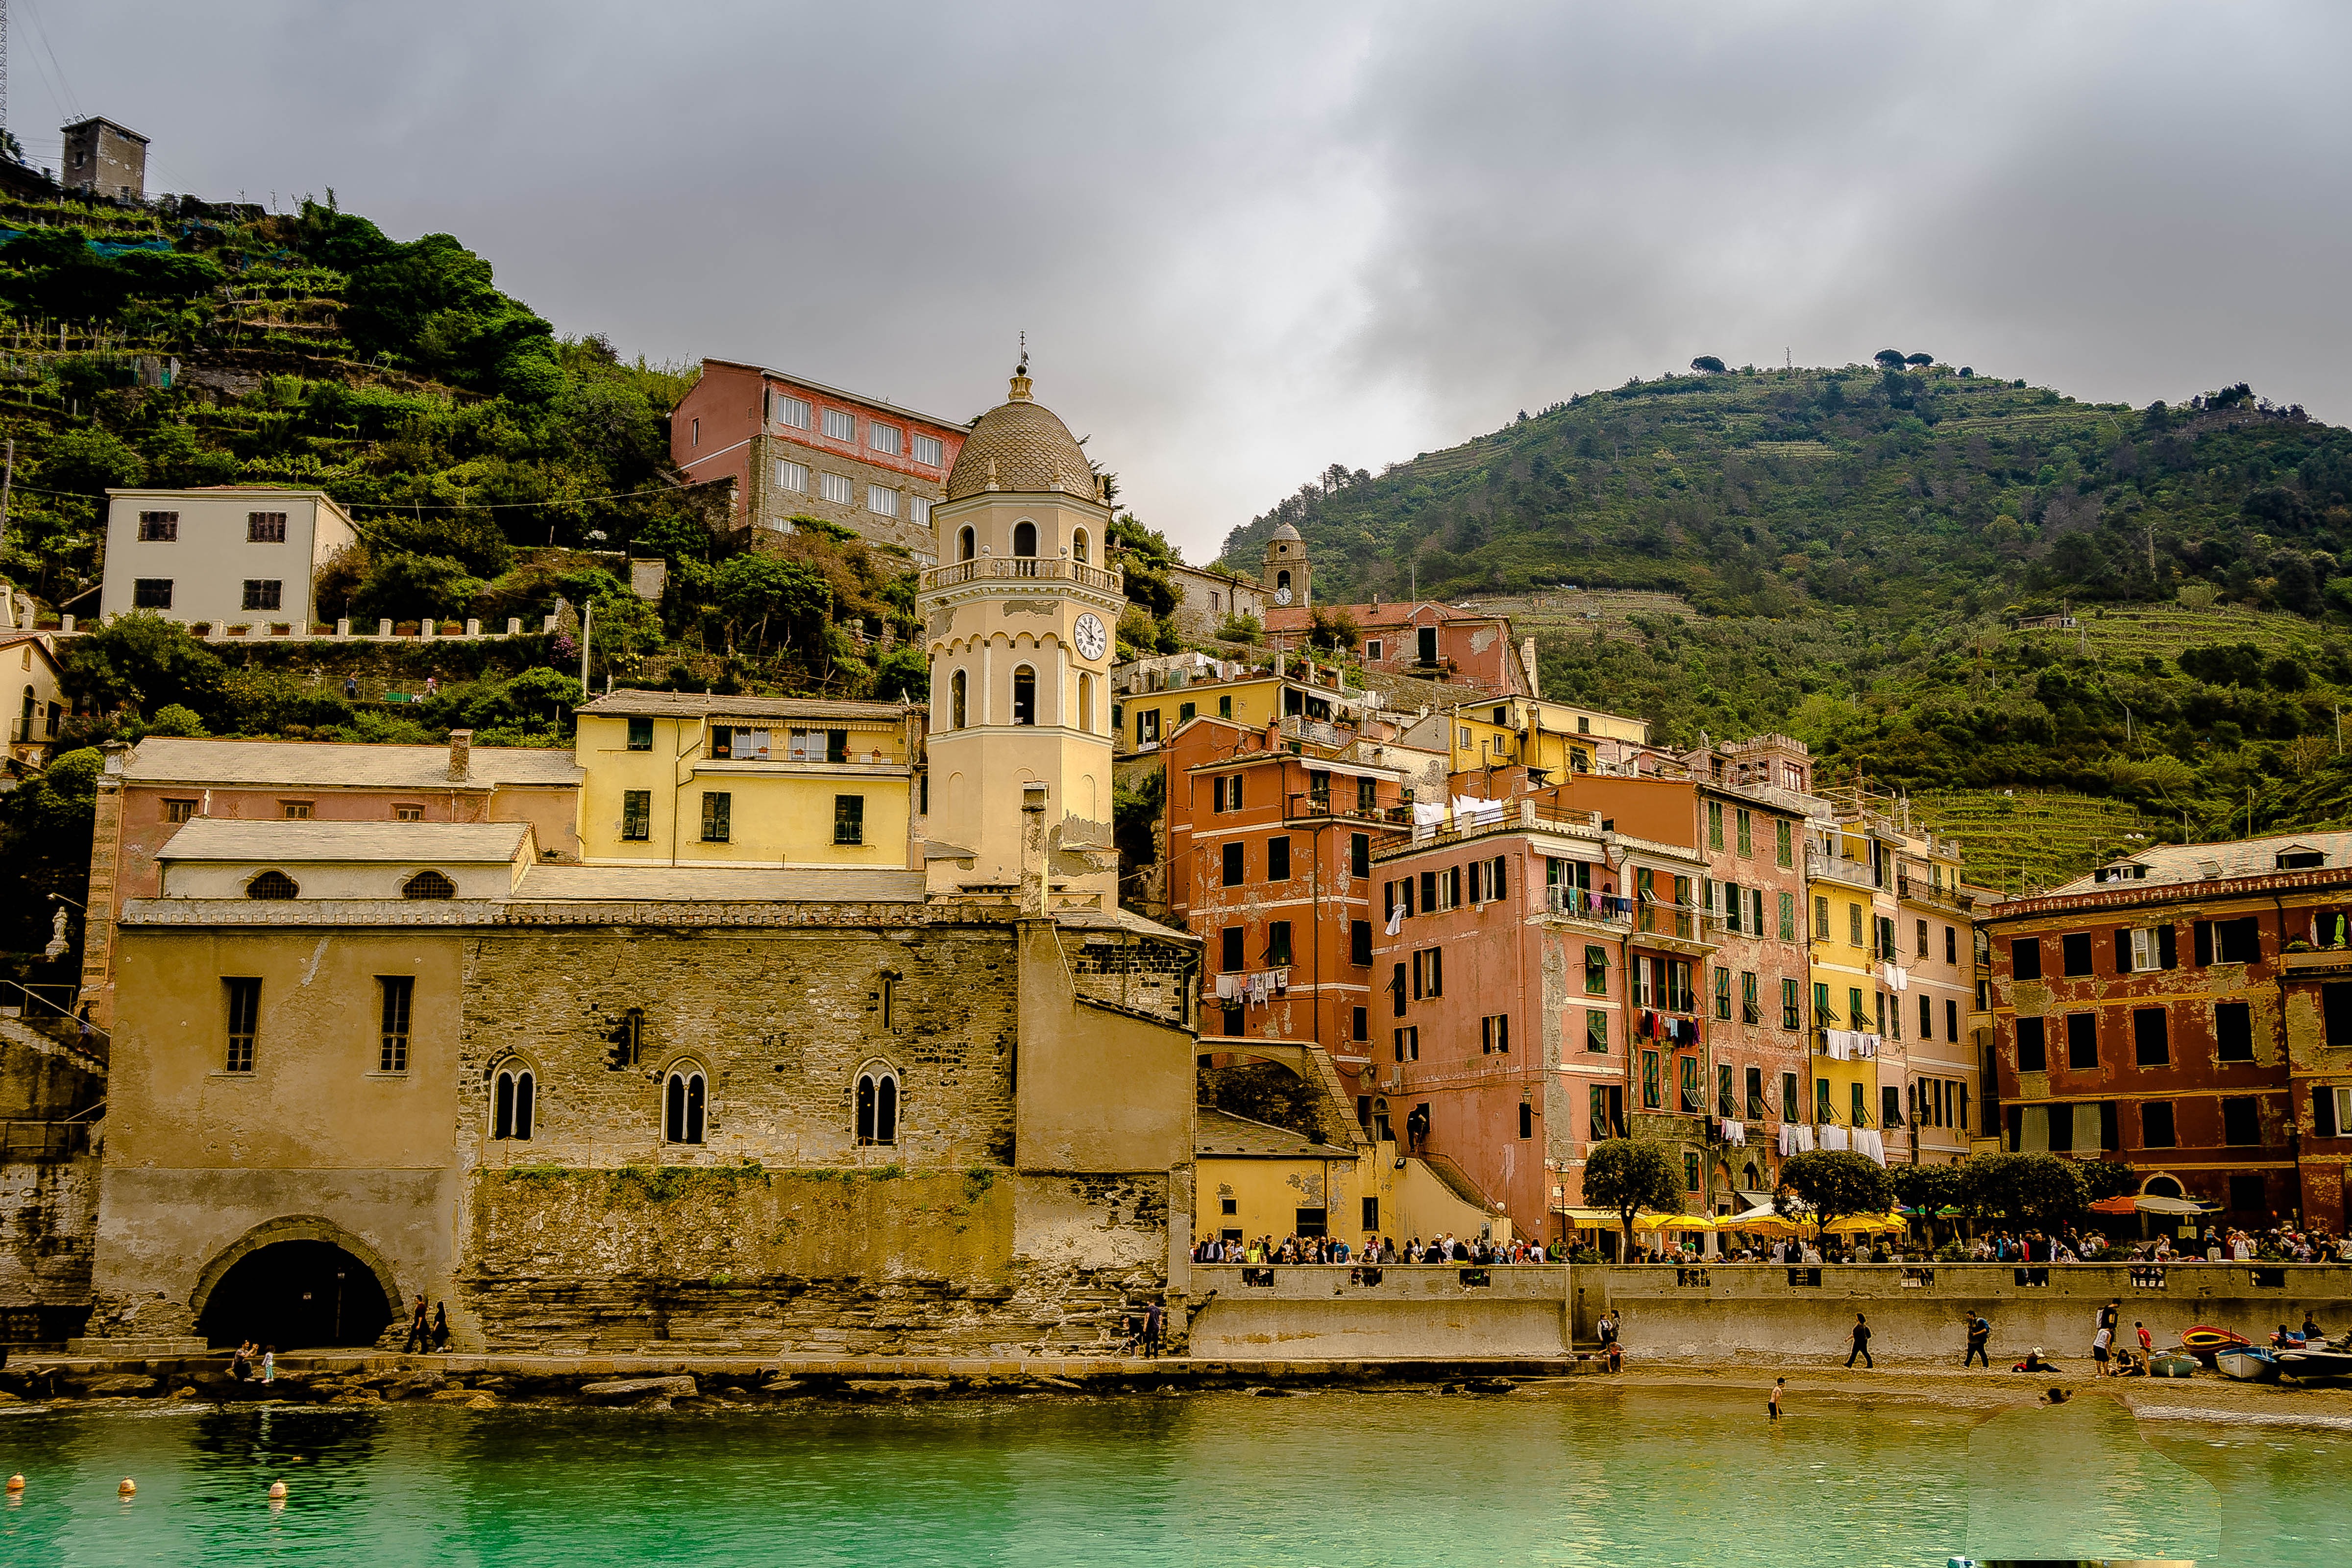
beach, sea, coast, ocean, town, chateau, palace, river, cityscape, vacation, travel, coastline, shoreline, village, seaside, scenic, italy, church, tourism, waterway, buildings, cinque terre, amalfi coast, ancient history, geographical feature, human settlement